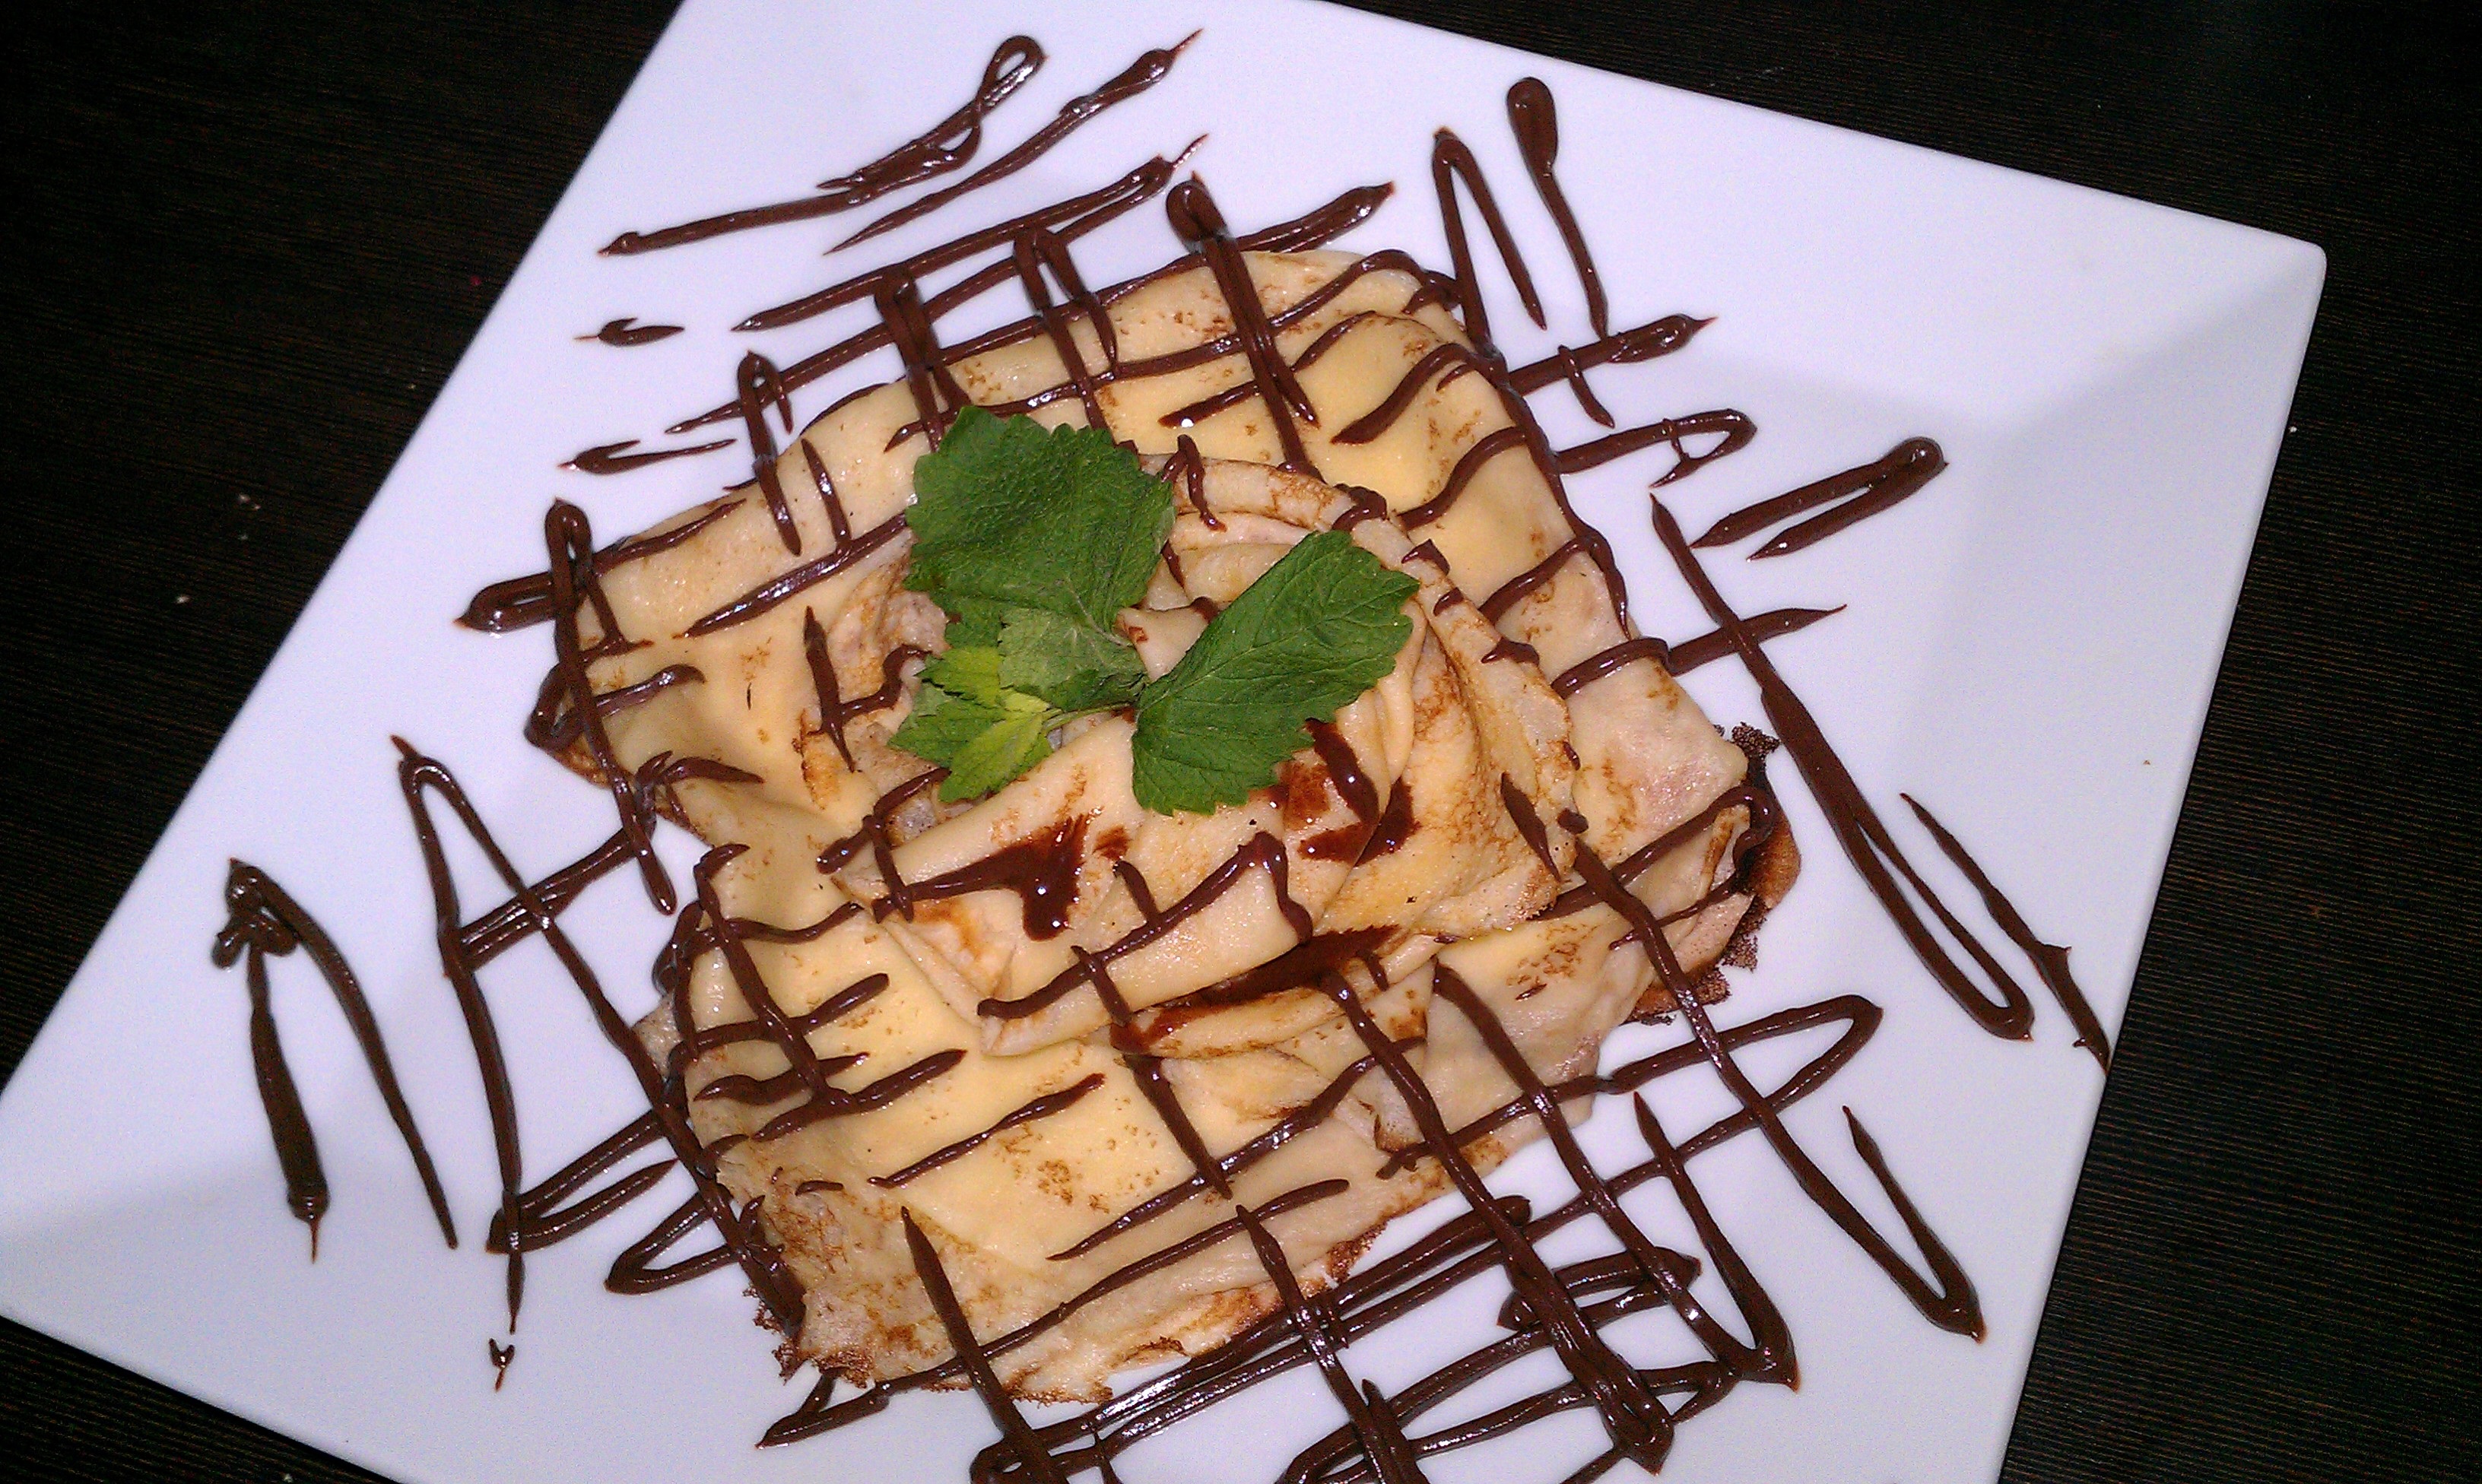
sweet, dish, meal, food, breakfast, baking, dessert, waffle, cuisine, delicious, french, crepes